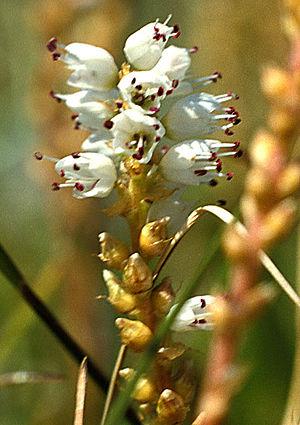
La Renouée vivipare est une espèce de plante herbacée pérenne de la famille des Polygonaceae.
Bistorta, les bistortes, est un genre de plantes herbacées de la famille des Polygonaceae. storta du grec polus : beaucoup, et gonu : genou. Le nom de genre vient du latin bistortus, faisant référence à la souche deux fois tordue des plantes.
Les monts Zlatar sont une chaîne de montagnes située dans la région du Sandžak, au sud-ouest de la Serbie et à l'extrême nord du Monténégro. Ils font partie des Alpes dinariques. Le point culminant du massif est le mont Krstača, pic principal du Hum, qui s'élève à 1 755 m.